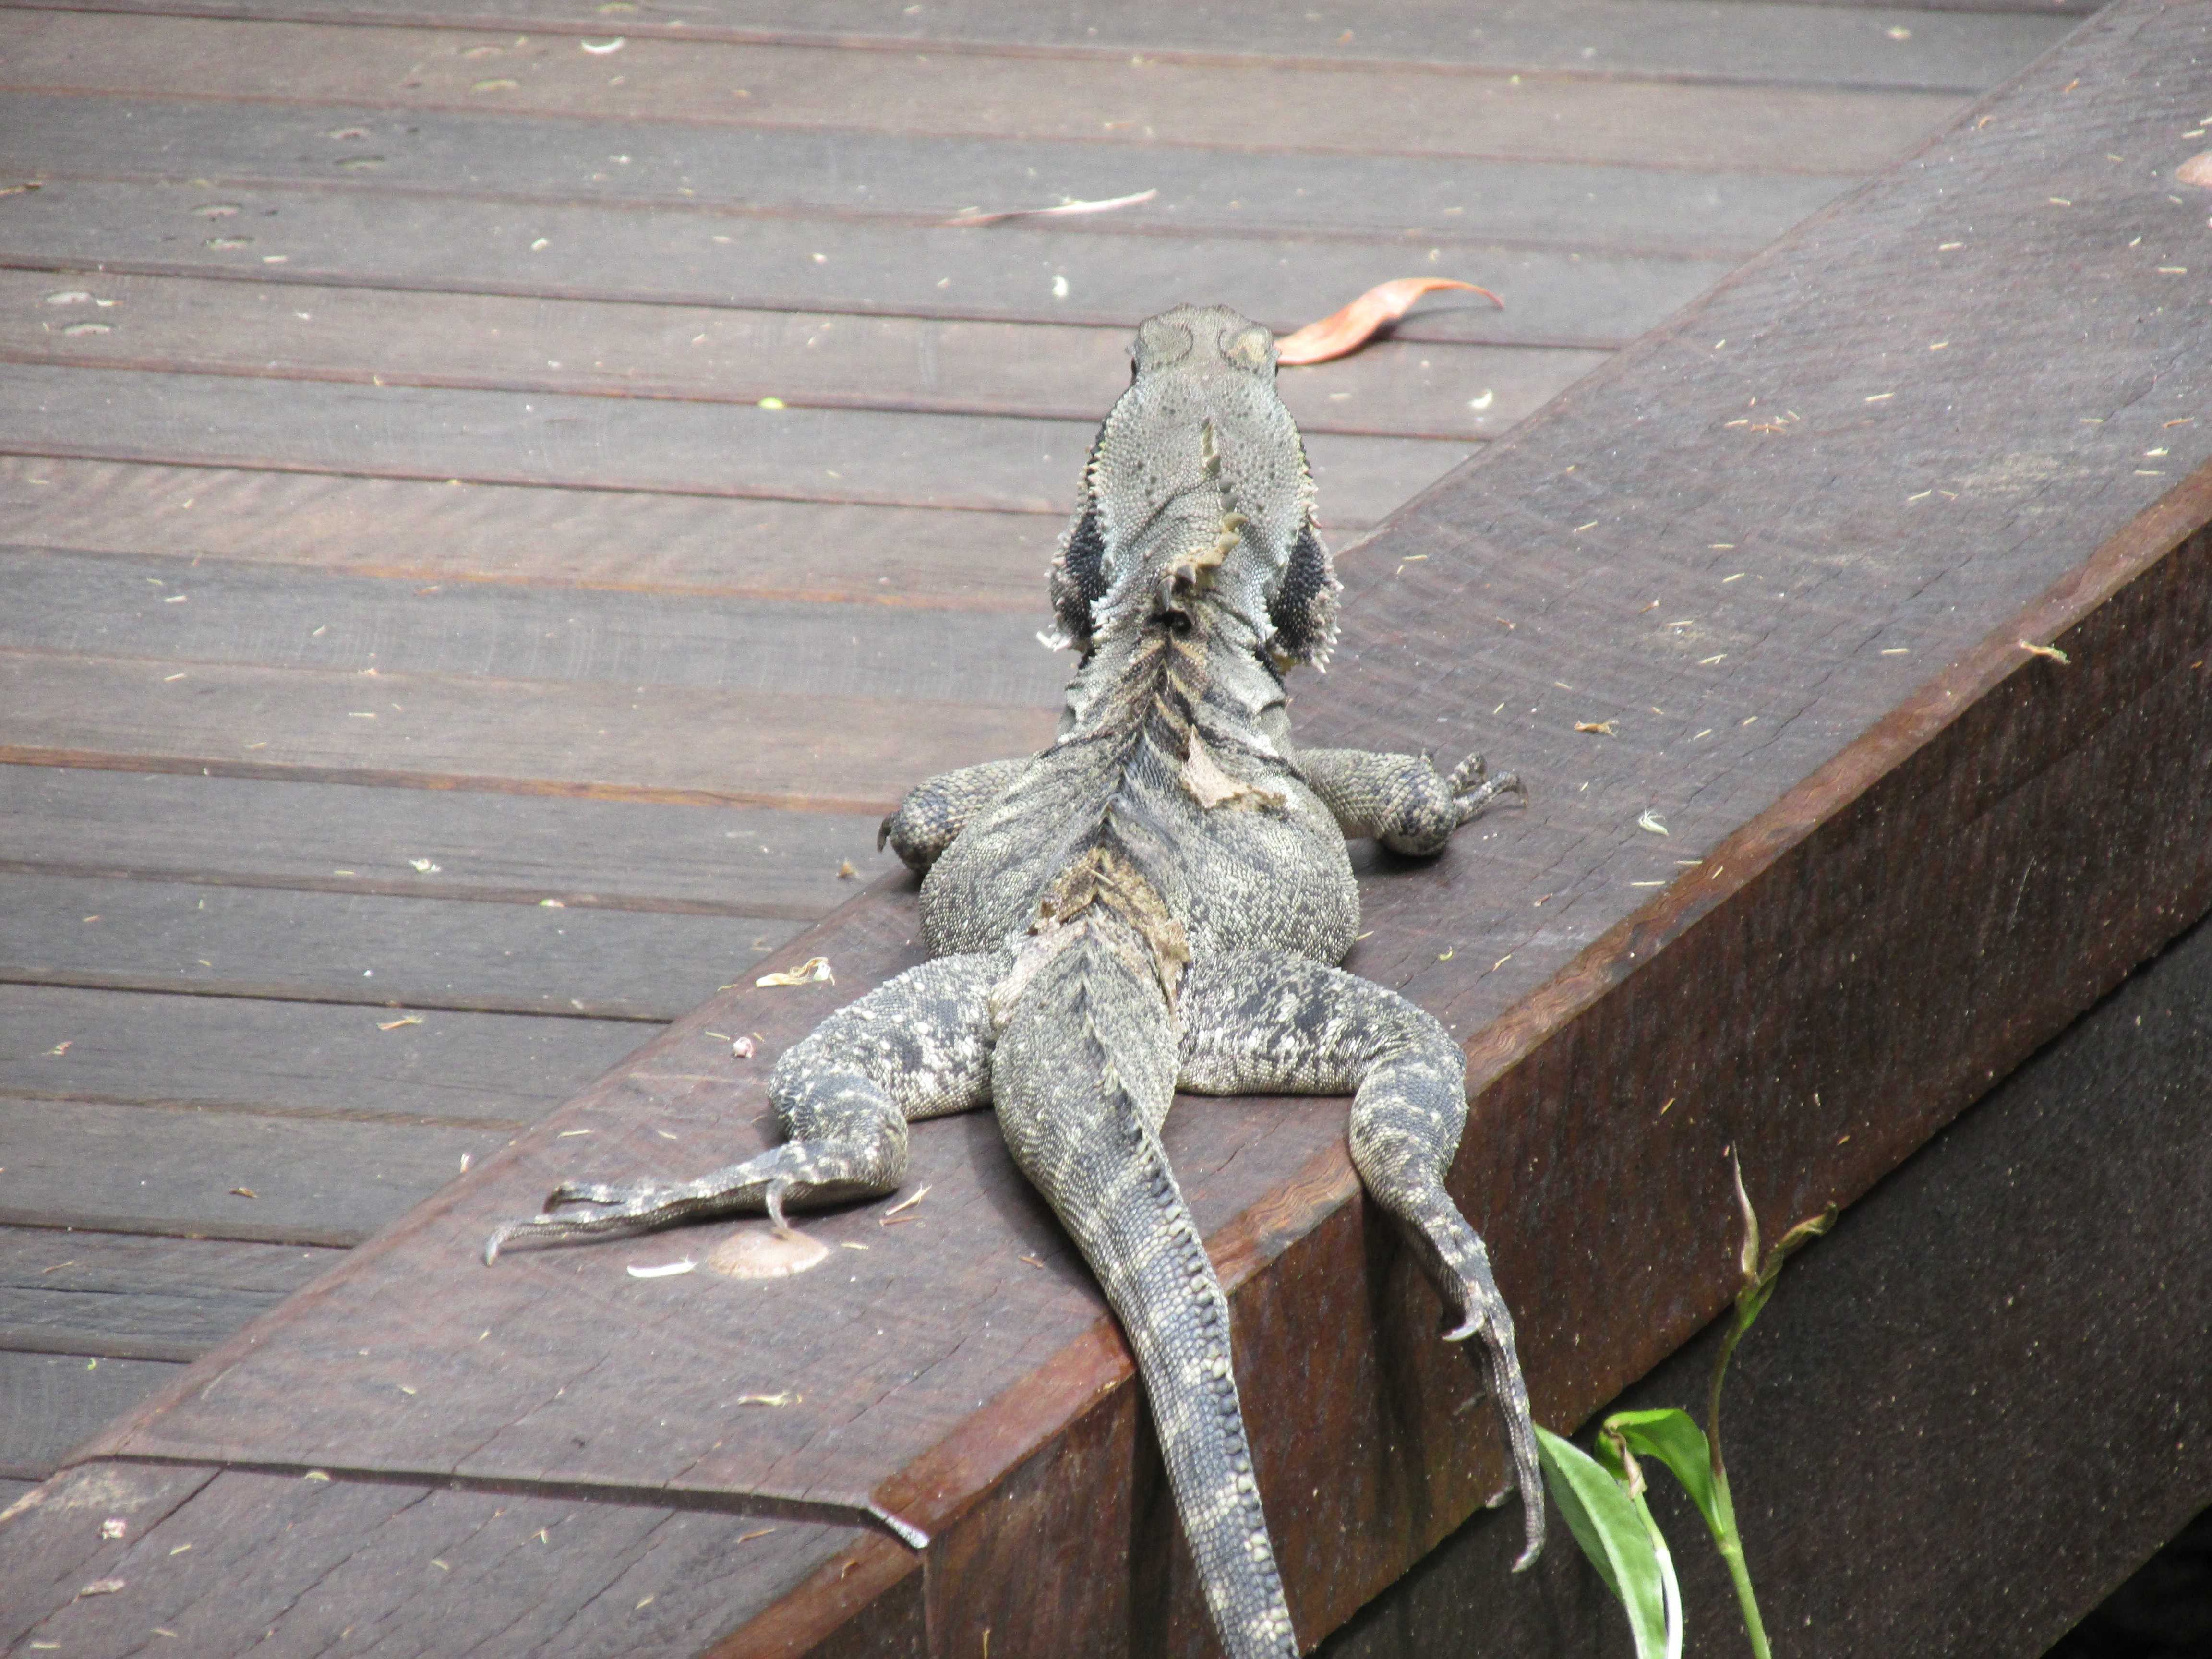
forest, statue, relax, reptile, lizard, sculpture, art